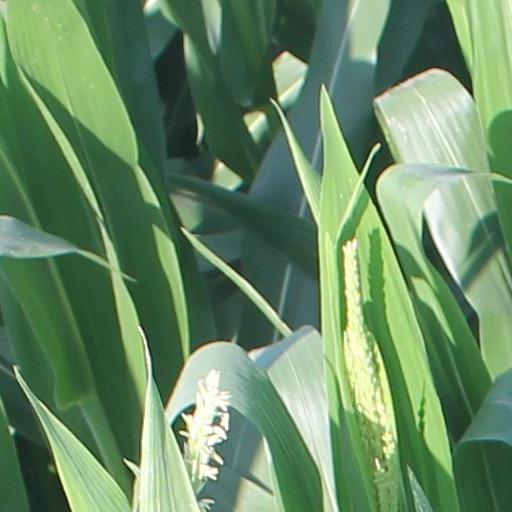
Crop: maize; corn